Jason deCaires Taylor

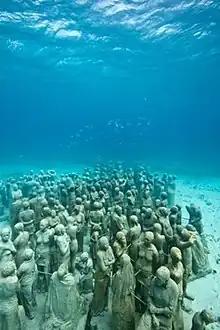
"The Silent Evolution" at the Cancún Underwater Museum

Taylor created "La Evolución Silencio (The Silent Evolution)," which was added to MUSA in 2011. The artwork consists of more than 400 individual sculptures that immortalised about 90 real-life models from the nearby fishing village of Puerto Morelos to create a community of people, standing in defence of their oceans. The location for this particular installation was chosen to redirect visitors away from nearby natural reefs, providing these with the opportunity to regenerate. MUSA is referenced as one of the largest and most ambitious projects underwater in the world.